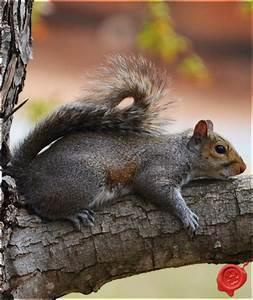
squirrel